Federal Reserve responses to the subprime crisis

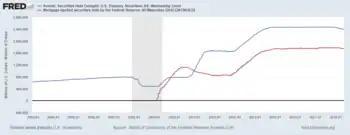
Federal Reserve Holdings of Treasury and Mortgage-Backed Securities

The Fed can electronically create money and use it to lend against the collateral of various types, such as agency mortgage-backed securities or asset-backed commercial paper. This is effectively "printing money" and increases the money supply, which under normal economic conditions creates inflationary pressure. Ben Bernanke called this approach "credit easing", possibly to distinguish it from the widely used expression Quantitative easing. In a March 2009 interview, he stated that the expansion of the Fed balance sheet was necessary "...because our economy is very weak and inflation is very low. When the economy begins to recover, that will be the time that we need to unwind those programs, raise interest rates, reduce the money supply, and make sure that we have a recovery that does not involve inflation."